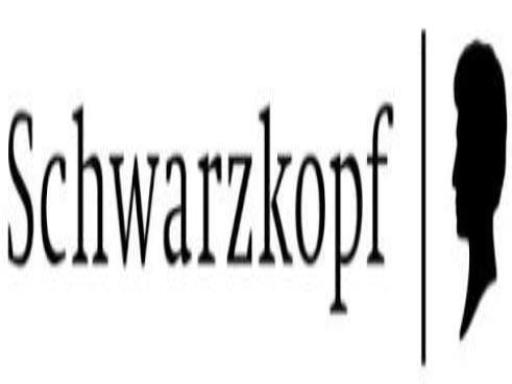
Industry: Necessities